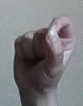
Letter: fa